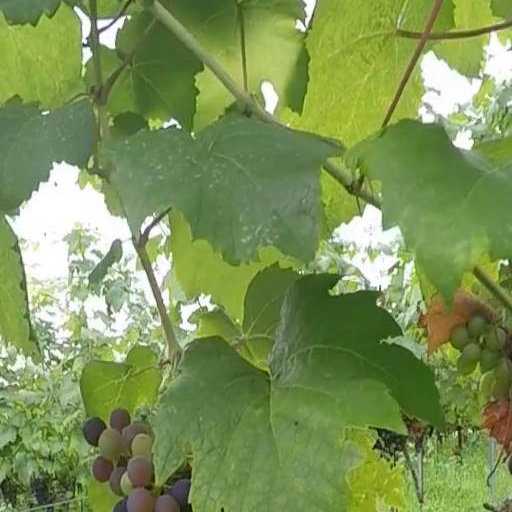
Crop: grape